Letters Written in France

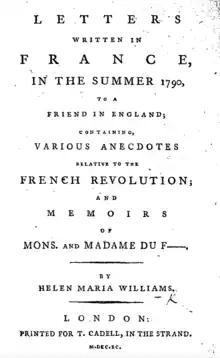
Title page for the first edition of volume one

Letters Written in France (1790–1796) is a letter collection by English writer Helen Maria Williams. Williams published eight volumes of letters describing her firsthand experience of the French Revolution for British audiences. She witnessed the , the executions of Louis XVI and Marie Antoinette, and much of the Reign of Terror. She was briefly a political prisoner and an exile in Switzerland, but returned to Paris after the execution of Robespierre.